Greater spotted eagle

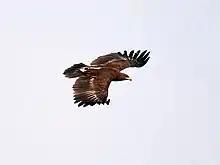
Upperside of adult wintering in Bharatpur (Rajasthan, India).Note the light wing stripes.

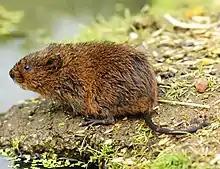
Large water-dwelling rodents such as European water voles are significant food for breeding greater spotted eagles, along with smaller upland vole species.

Greater spotted eagles are almost entirely migratory birds. However, they are not considered long-distance migrants compared to other birds of prey. They migrate between late August to October, occasionally lasting into November. The return flight typically starts in early February, peaking in March and ending in April. However, migration has been documented well into May, near the Bosphorus in Turkey. On average, migration peaks earlier in the eastern end of their range, such as in Bhutan, where the largest numbers are seen in late February. They migrate around two weeks later than lesser spotted eagles and return earlier than that species as well. At known migration stopovers, lesser spotted eagles almost always outnumber greater spotted eagles.